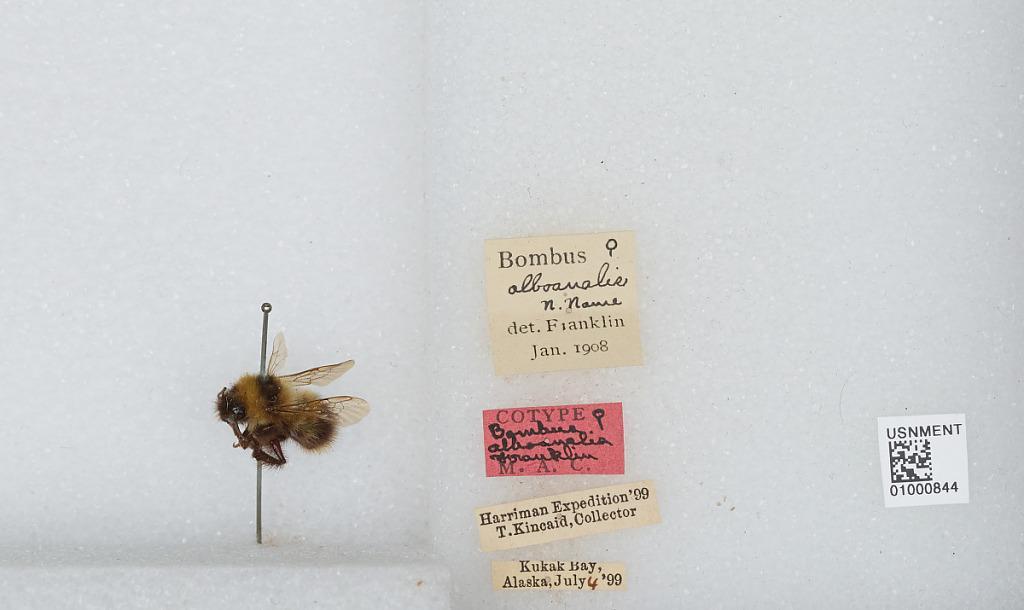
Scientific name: Bombus (Pyrobombus) jonellus (Kirby)
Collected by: T. Kincaid
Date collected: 1899-7-4
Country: United States
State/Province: Alaska
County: Kodiak Island
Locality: Kukak Bay
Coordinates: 58.3178, -154.186
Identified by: Franklin